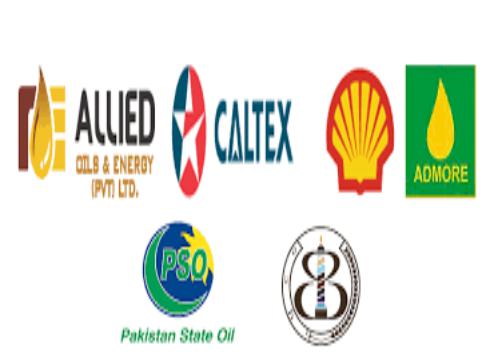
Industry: Transportation